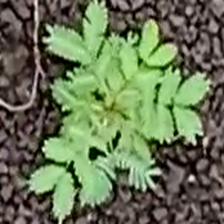
Weed species: Dwarf_cassia_(Chamaecrista pumila)